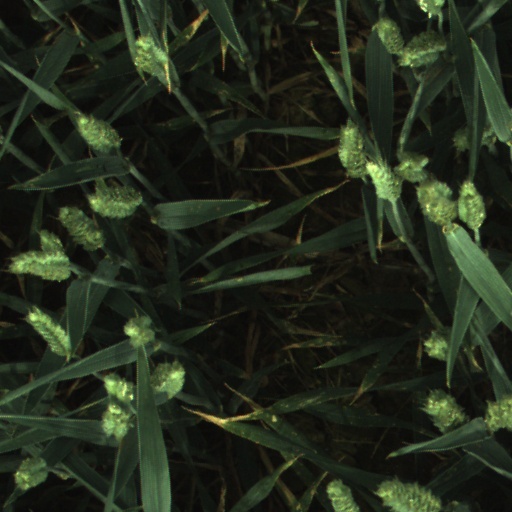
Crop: wheat